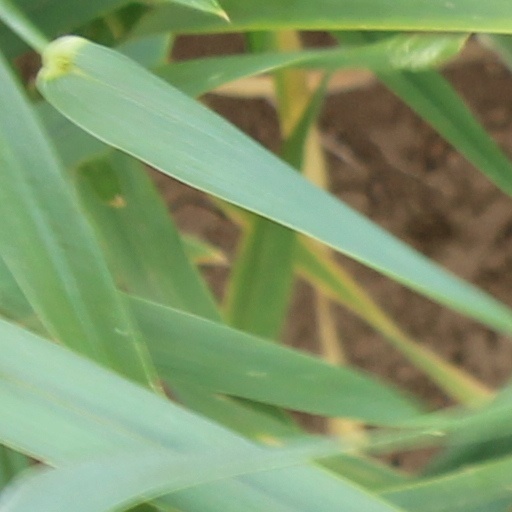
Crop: wheat